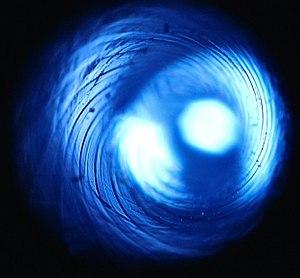
Le rainurage désigne le processus de fabrication de rainures hélicoïdales par l'alésage du canon d'une arme à feu. Ces rayures font tourner le projectile sur lui-même autour de son axe longitudinal, cette rotation permettant la stabilisation gyroscopique et améliorant du même coup sa stabilité aérodynamique et sa précision.
Une carabine est une arme à feu avec crosse, à canon court ou long et dont l'intérieur du canon présente des rayures hélicoïdales. Ces rainures ont pour fonction d'imprimer un mouvement de rotation au projectile lors de son passage dans le canon. Ce mouvement de rotation du projectile lui confère une grande stabilité et lui permet ainsi d'atteindre une bonne précision à grande distance.